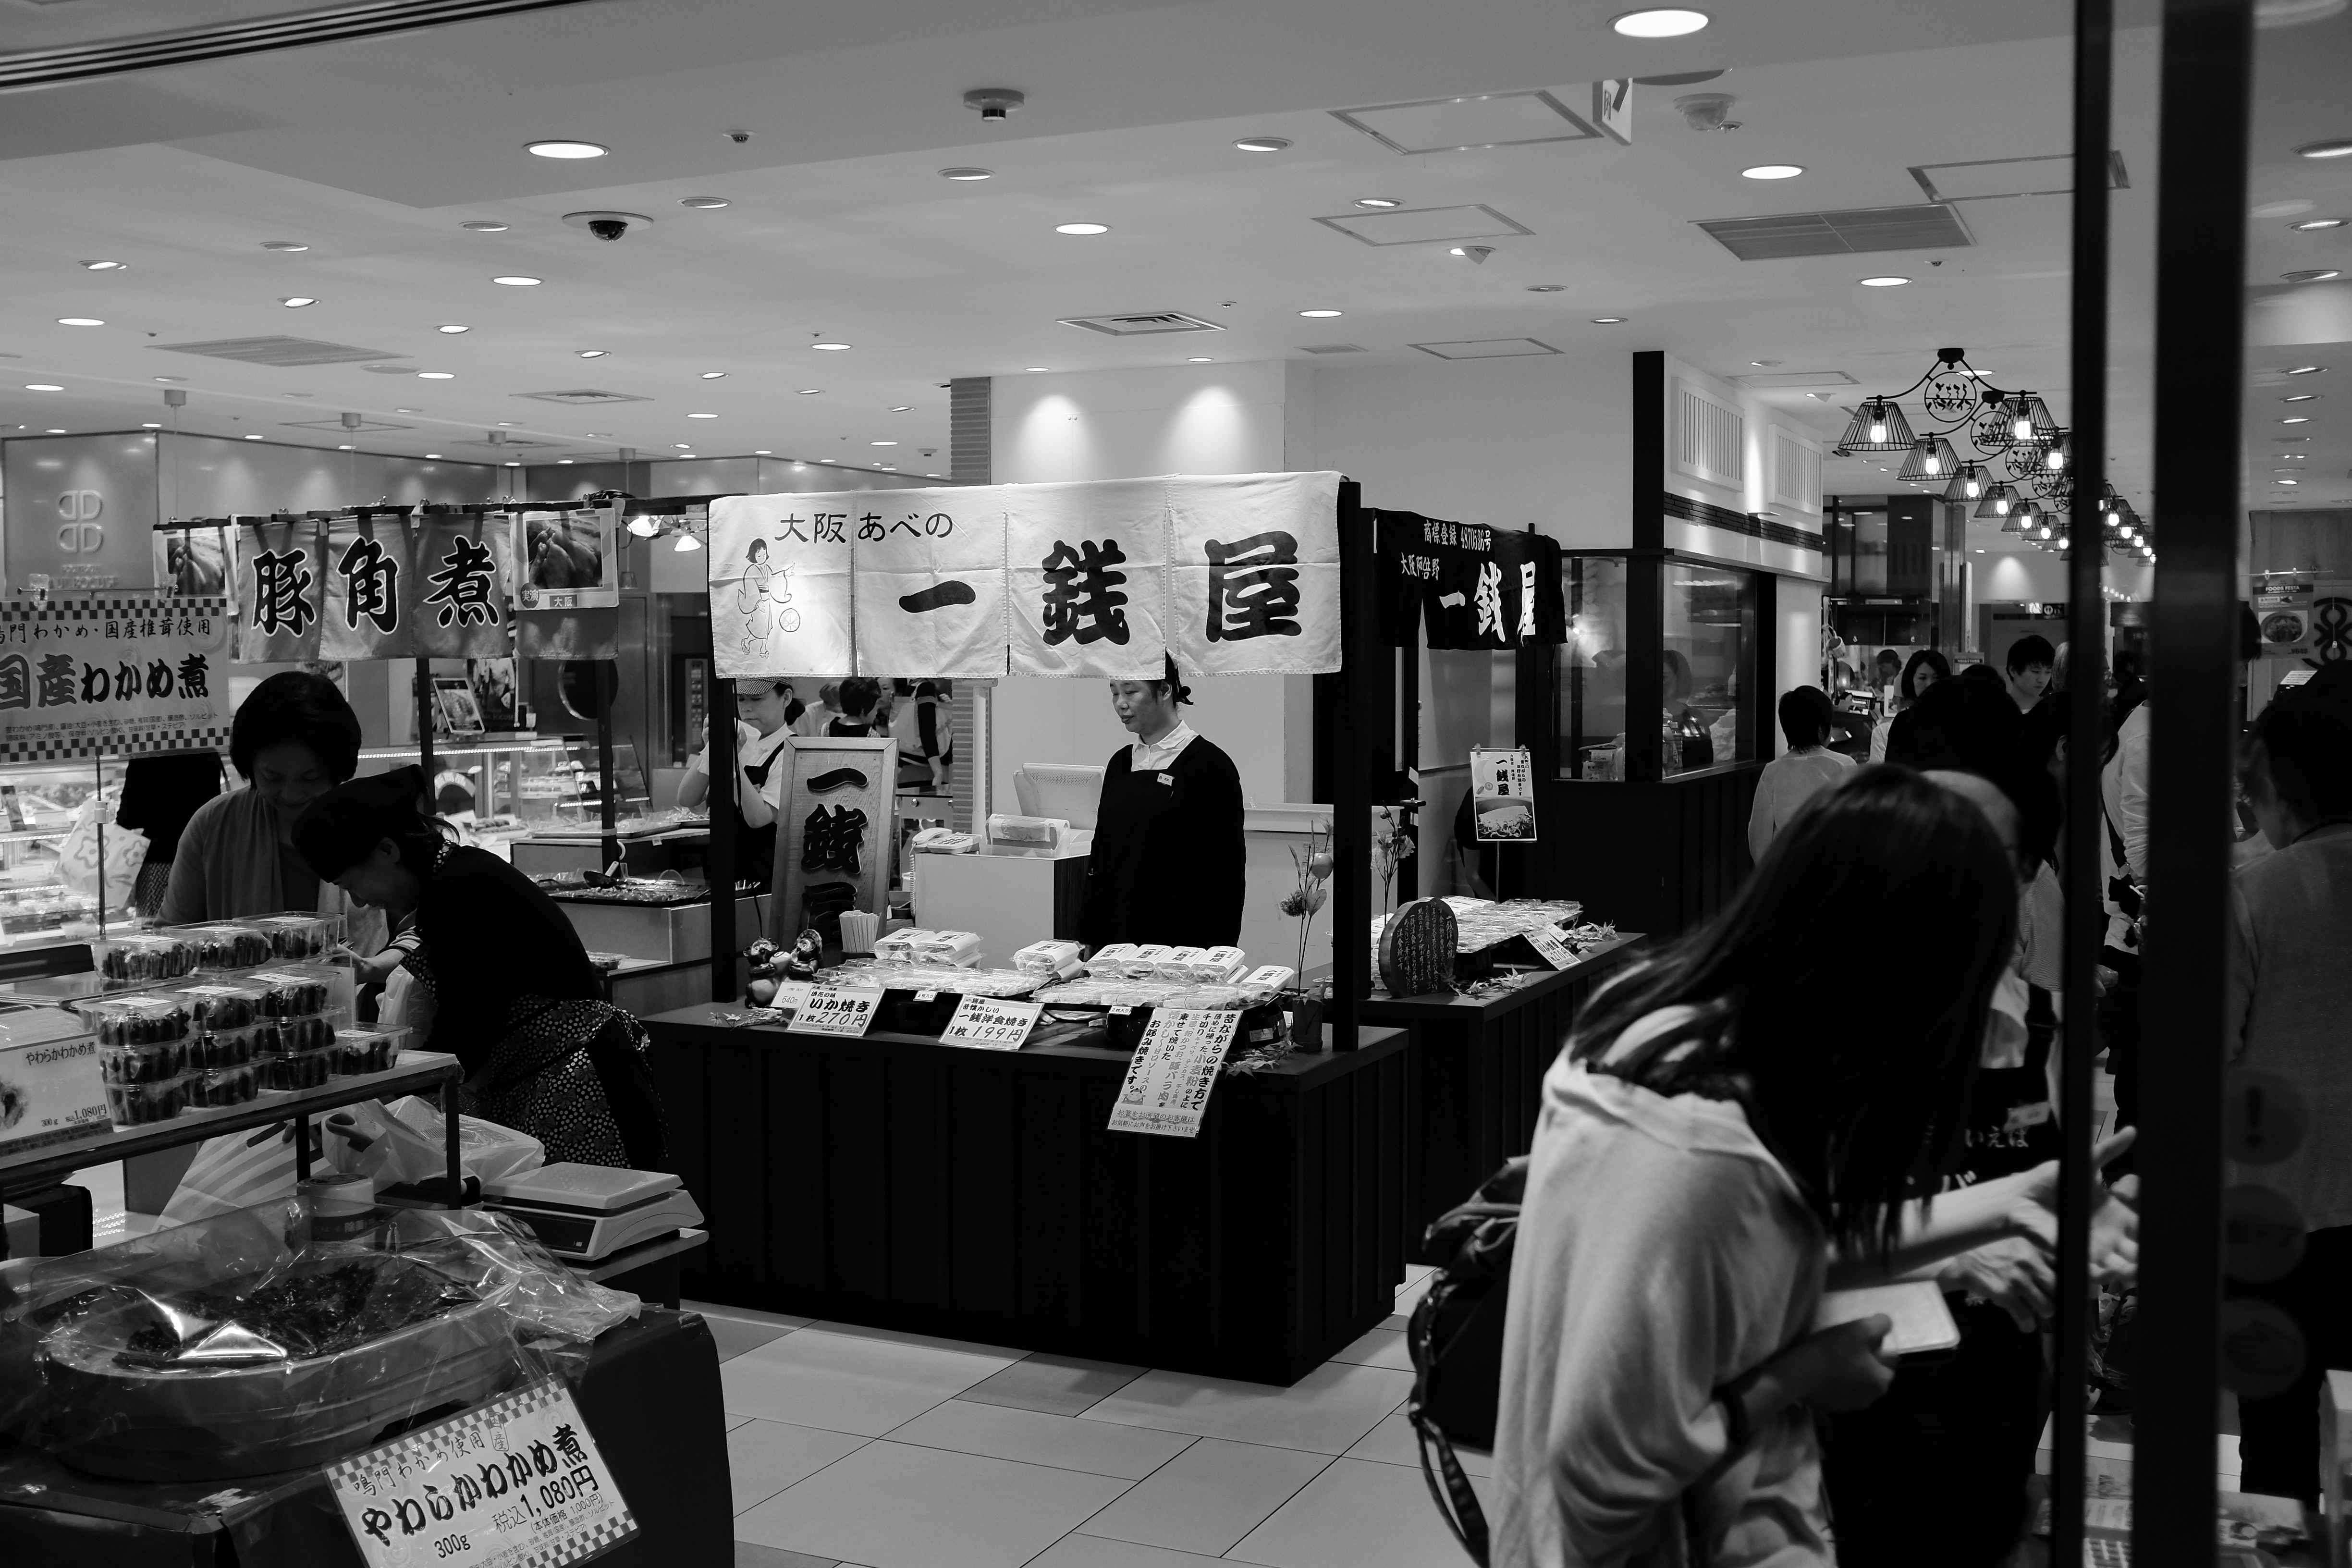
black and white, road, white, street, black, monochrome, design, monochrome photography